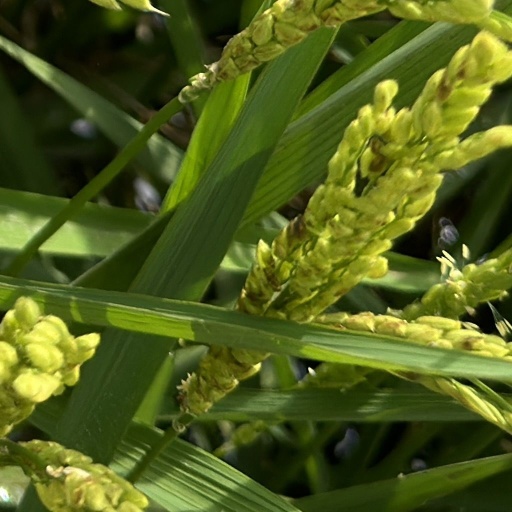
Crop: rice